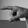
ASL letter: P